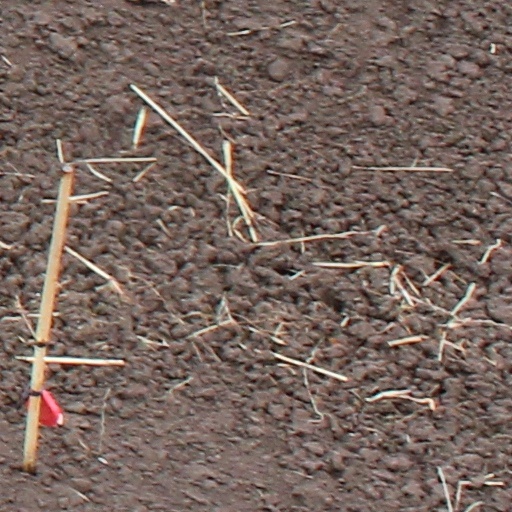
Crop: wheat